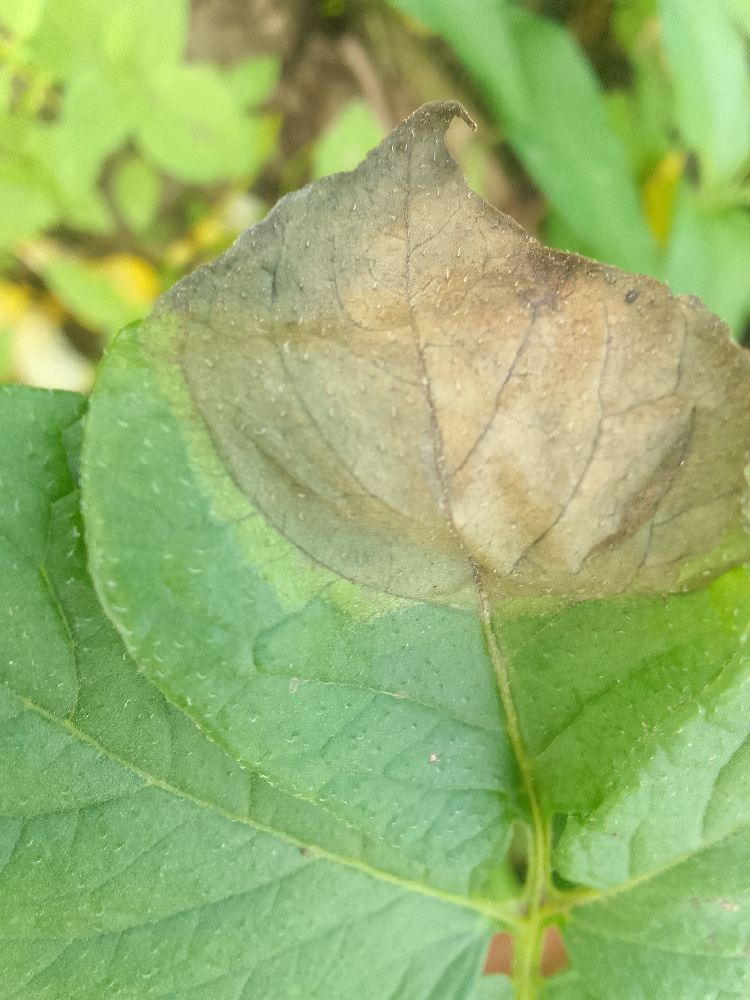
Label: Late blight